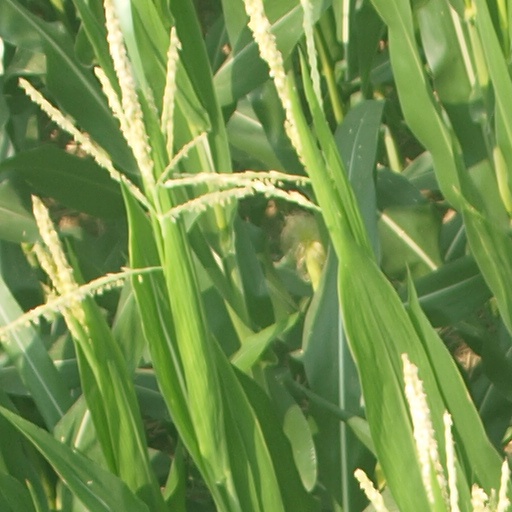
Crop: maize; corn